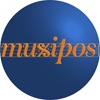
04 INCH BASS OS GREEN
Brand: DRUMZ
Category: Arts & Entertainment > Hobbies & Creative Arts > Musical Instruments > Percussion > Drum Kits > Bass Drum Kits